Vancouver Grizzlies relocation to Memphis

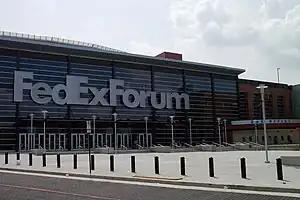
FedExForum has been the Grizzlies' home venue since 2004

With the public announcement in mid-February of the possible relocation of the team, Heisley and representatives for the Grizzlies set out on a road trip to consider several U.S. cities which wanted to have the franchise relocate to their city. Originally Heisley had until March 1 to apply to the NBA for a relocation, but the deadline was later extended to March 26. A similar deadline was also awarded to the Charlotte Hornets, who was also considering a relocation.